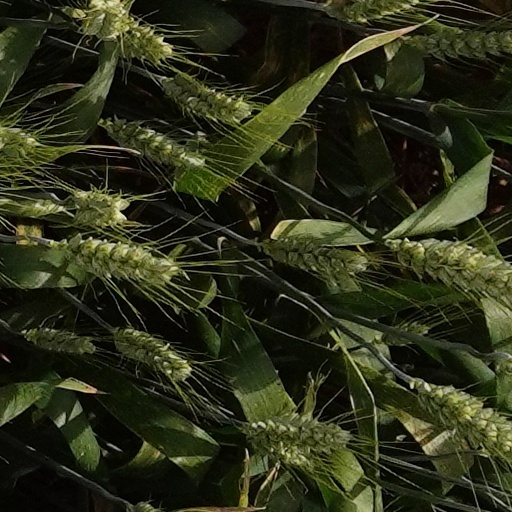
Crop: wheat